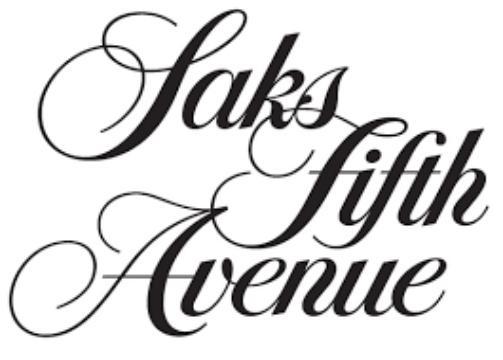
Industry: Clothes